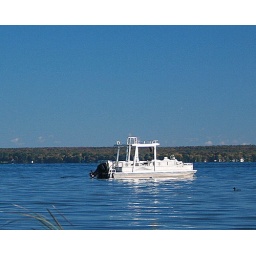
Last boat in water